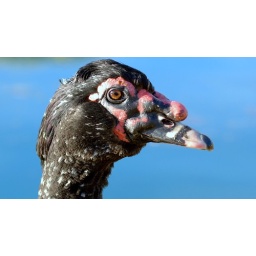
close up of bird at lake in Gilbert